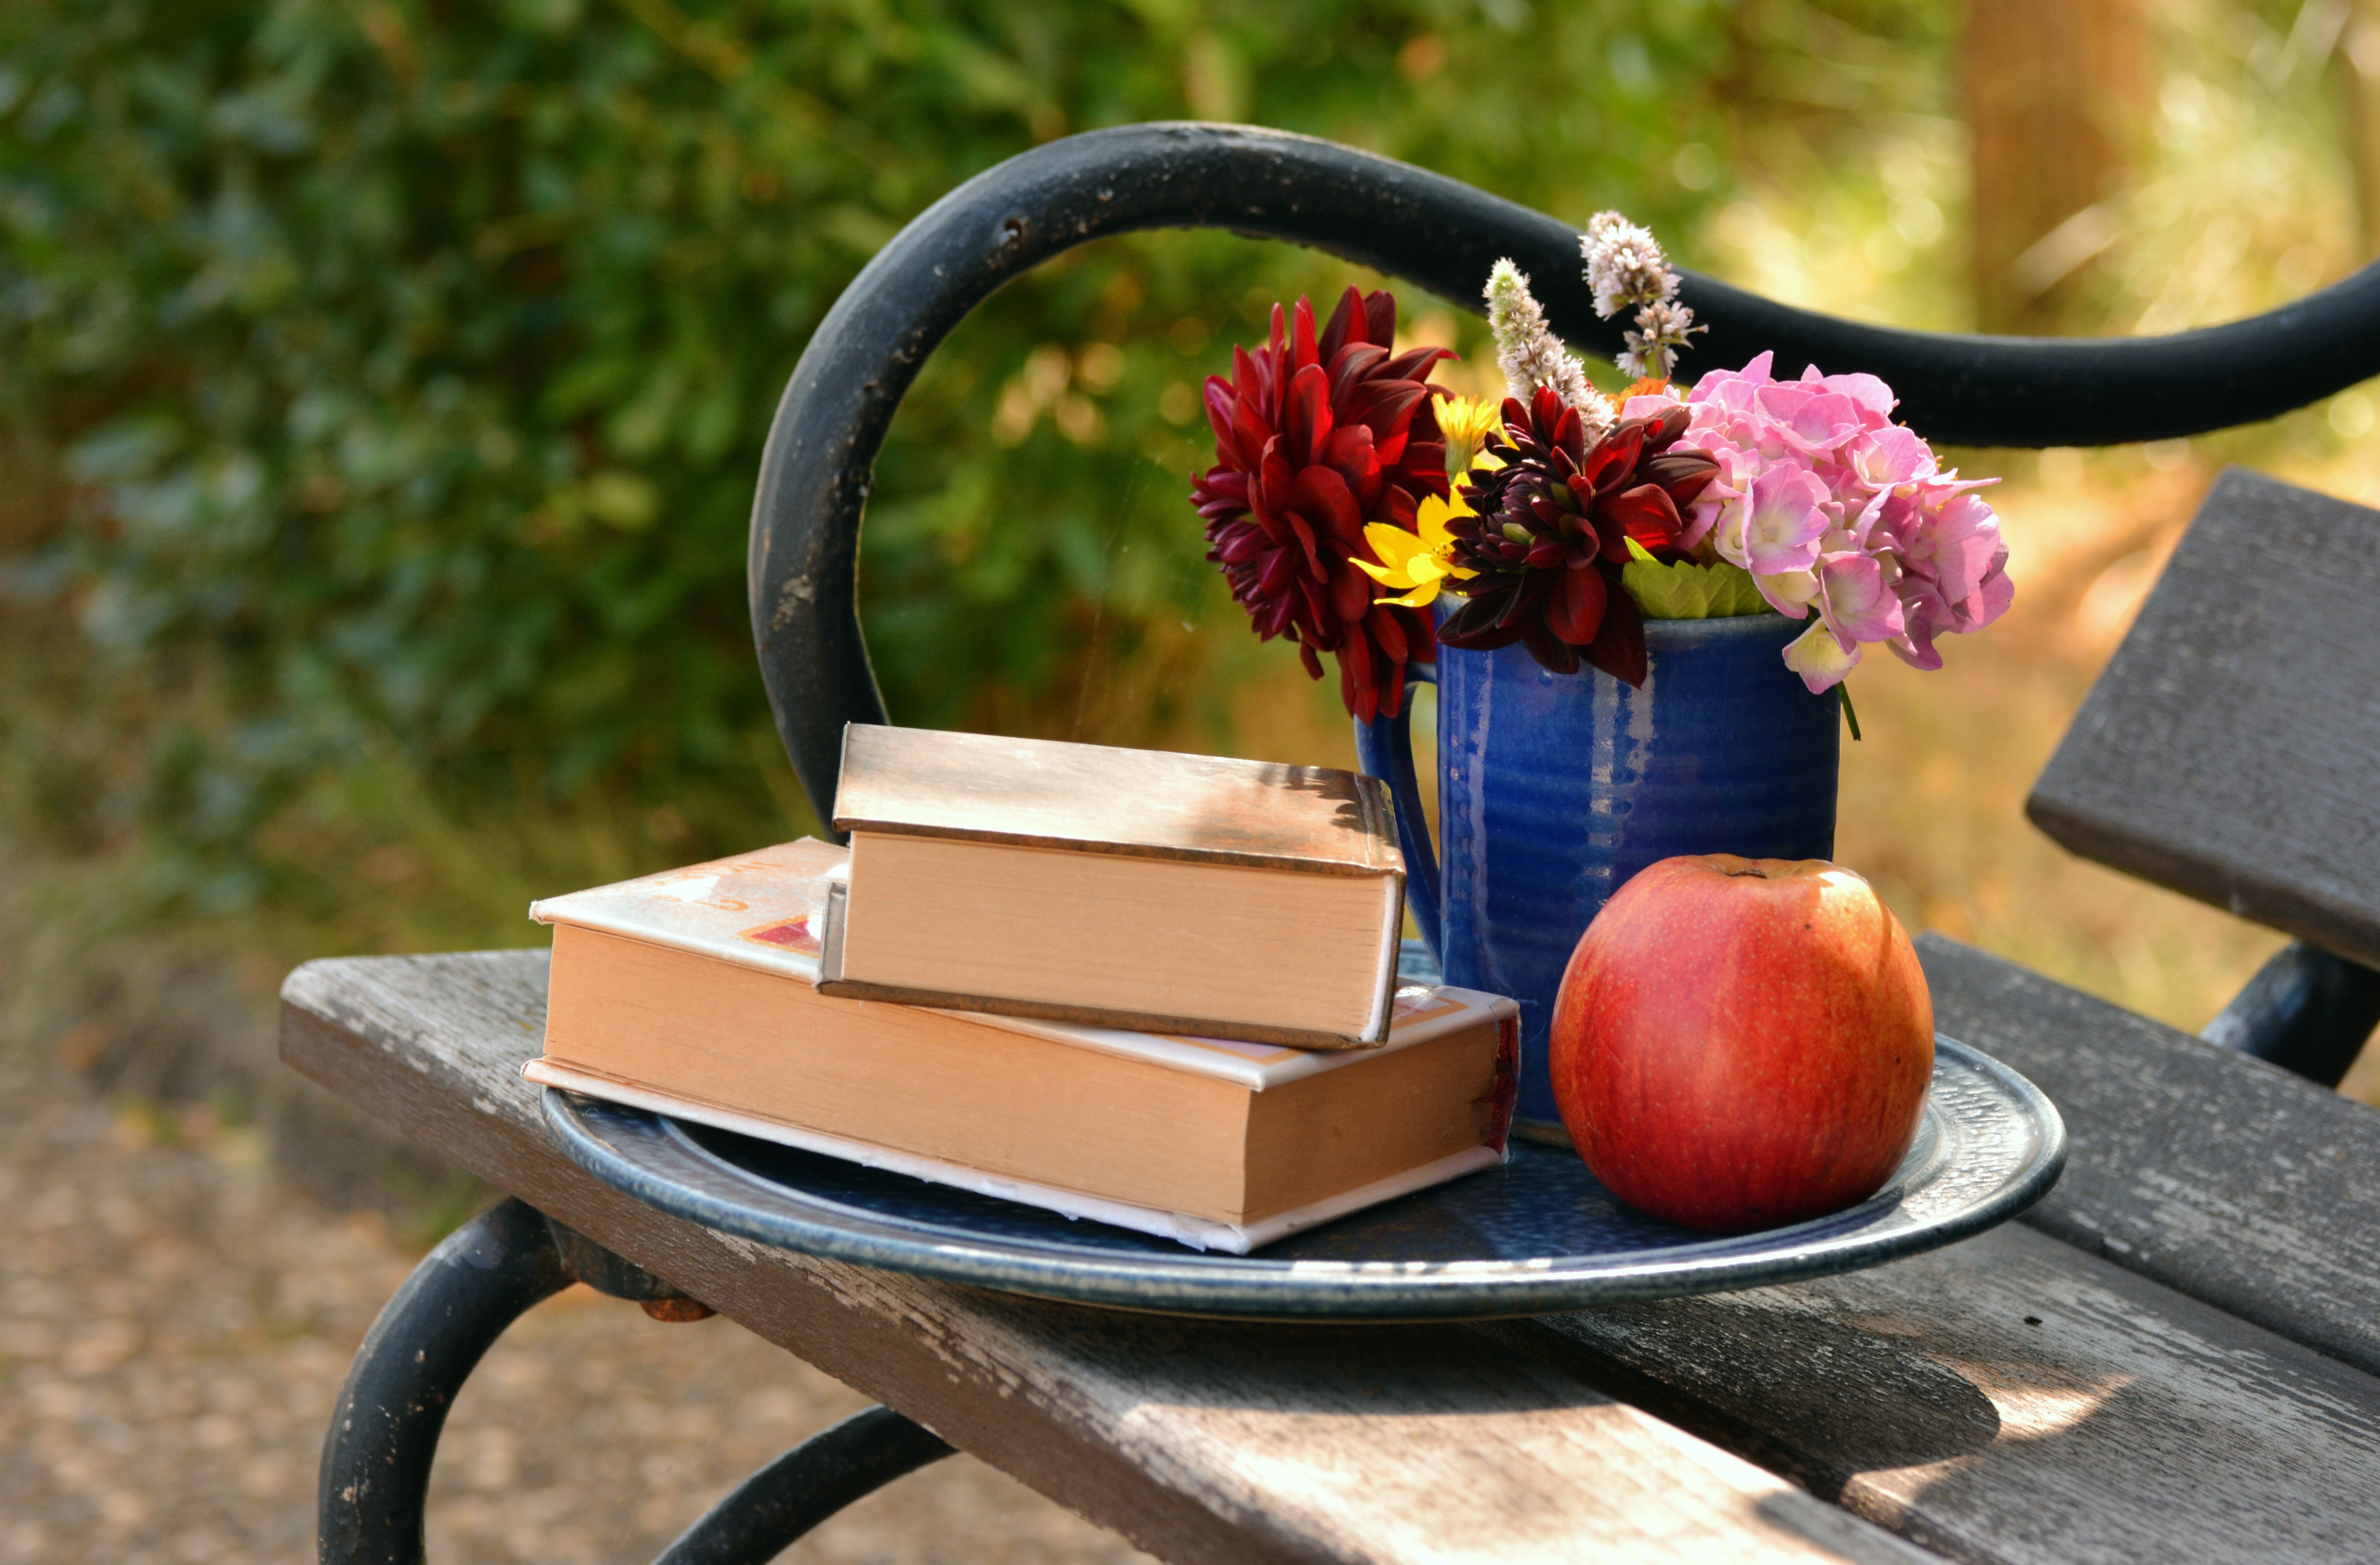
apple, book, read, wheel, cart, flower, bouquet, spring, vehicle, relax, garden, still life, bank, books, learn, break